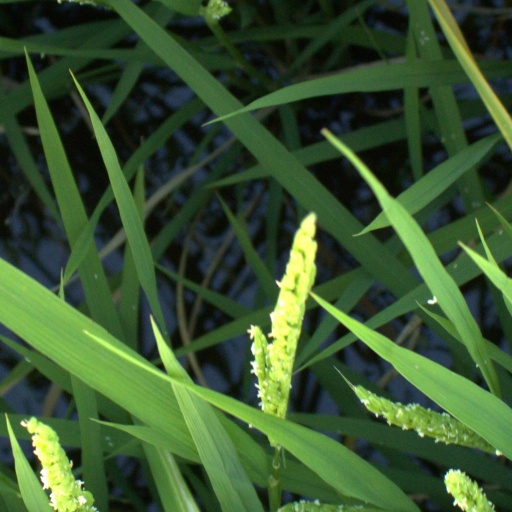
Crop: rice